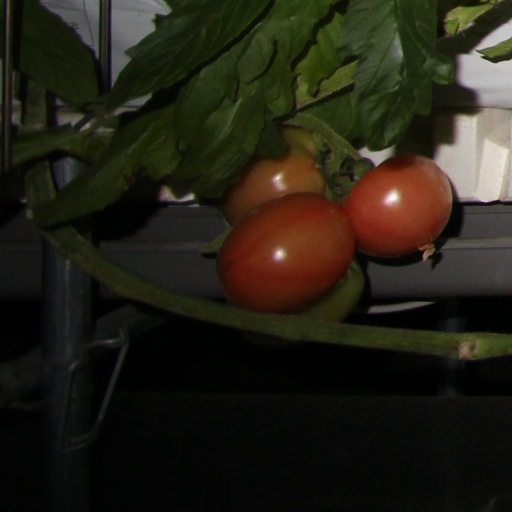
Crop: tomato